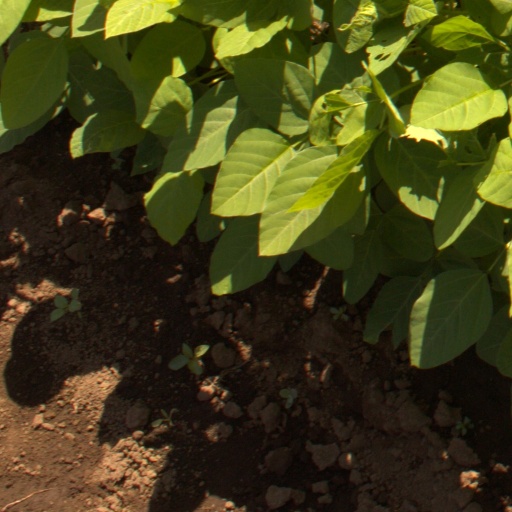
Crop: soybean